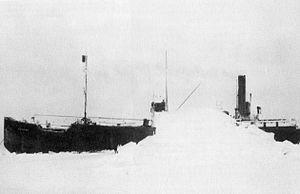
Le SS Baychimo, anciennement SS Ångermanelfven, est un navire cargo à vapeur et à coque d'acier construit en 1914 à Göteborg et appartenant à la Compagnie de la Baie d'Hudson. Il était utilisé pour le commerce de provisions contre des peaux avec les inuits le long de la côte de l'île Victoria dans les Territoires du Nord-Ouest, au Canada.
Un vaisseau fantôme est un navire maudit qui, selon une légende, est condamné à errer sur les océans, conduit par un équipage de squelettes et de fantômes, tel le légendaire Hollandais volant. Il peut aussi s'agir de l'apparition spectrale d'un navire disparu ou naufragé dans des circonstances particulièrement tragiques.